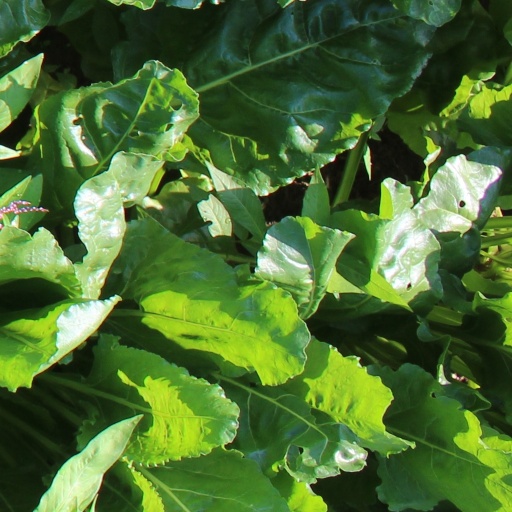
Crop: sugar beet